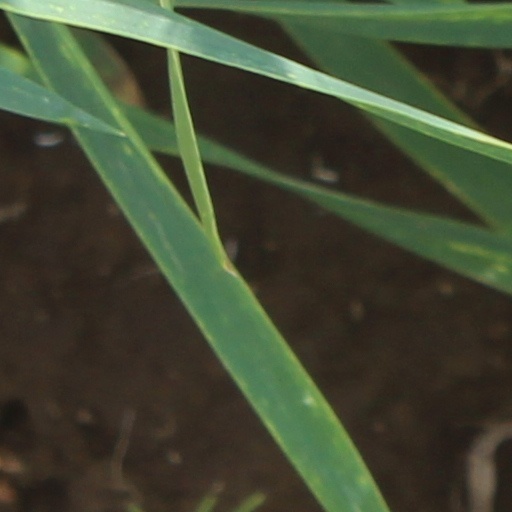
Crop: wheat